Answer in natural language. Considering the relative positions, is black colour tv stand (highlighted by a green box) above or below black sofa shaped for two seaters (highlighted by a red box)? Choose between the following options: below or above
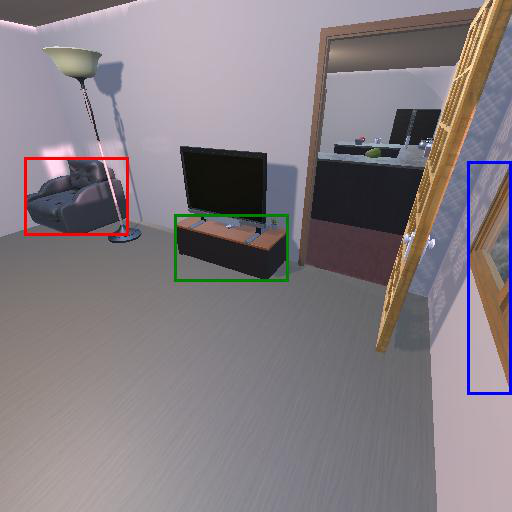
<answer>below</answer>